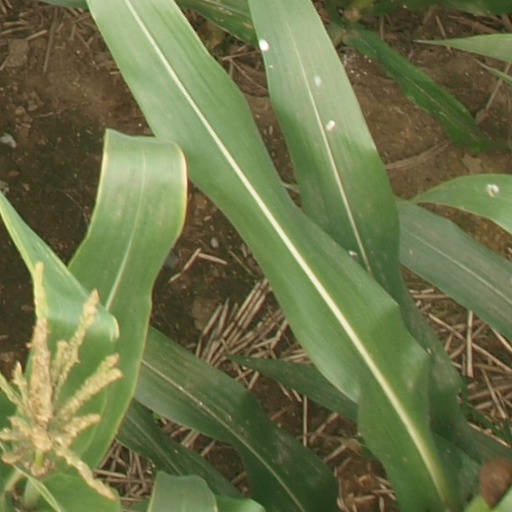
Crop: maize; corn